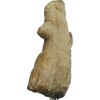
Label: ginger